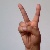
The image shows a hand gesture representing the letter 'V' in Indian Sign Language.